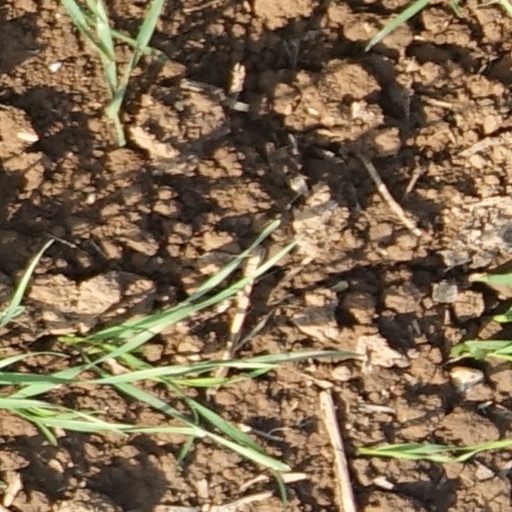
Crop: wheat